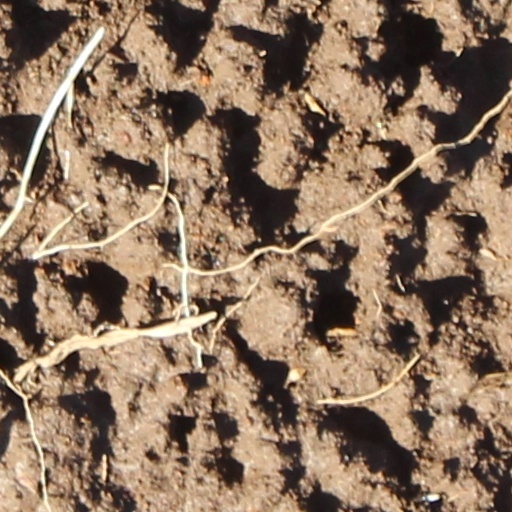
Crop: wheat